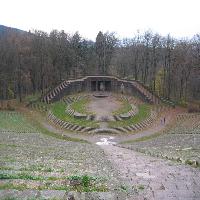
Weather: cloudy or overcast